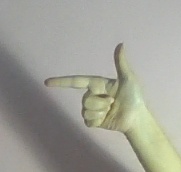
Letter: yaa